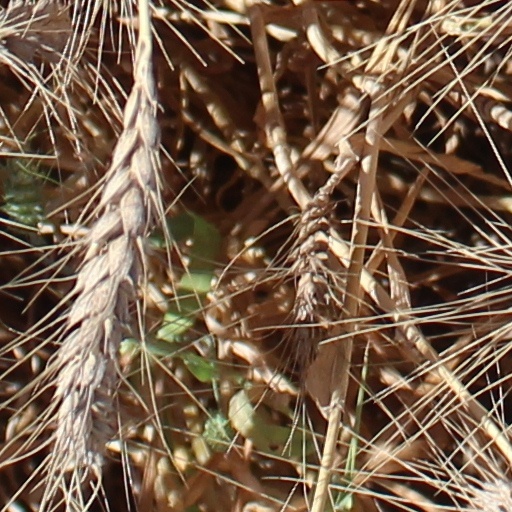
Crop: wheat